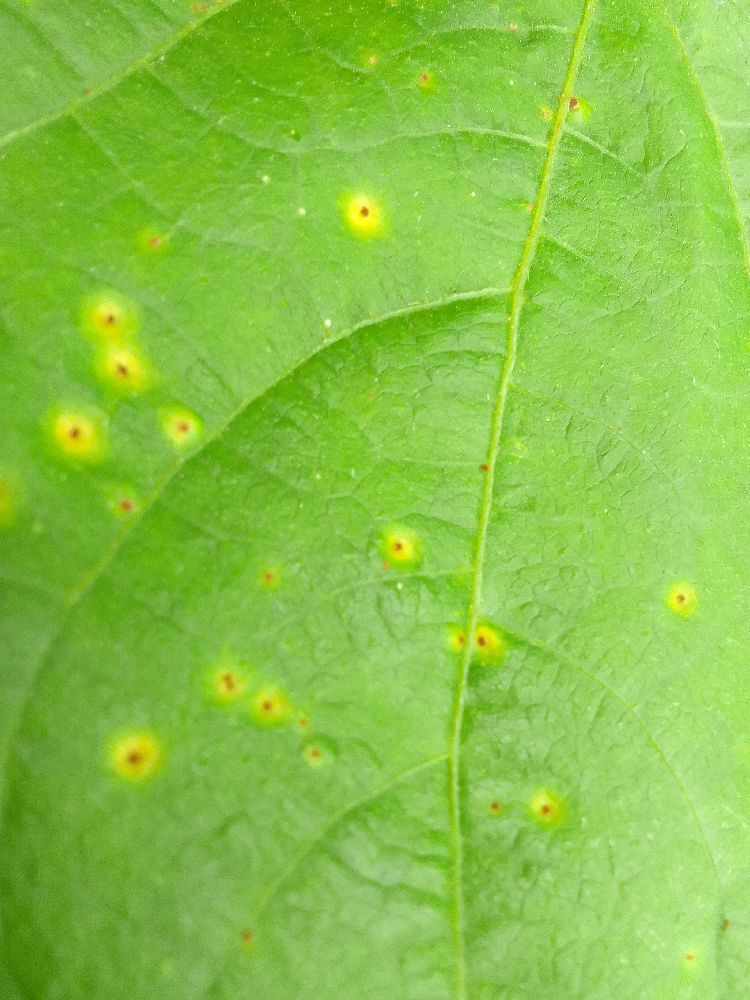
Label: rust